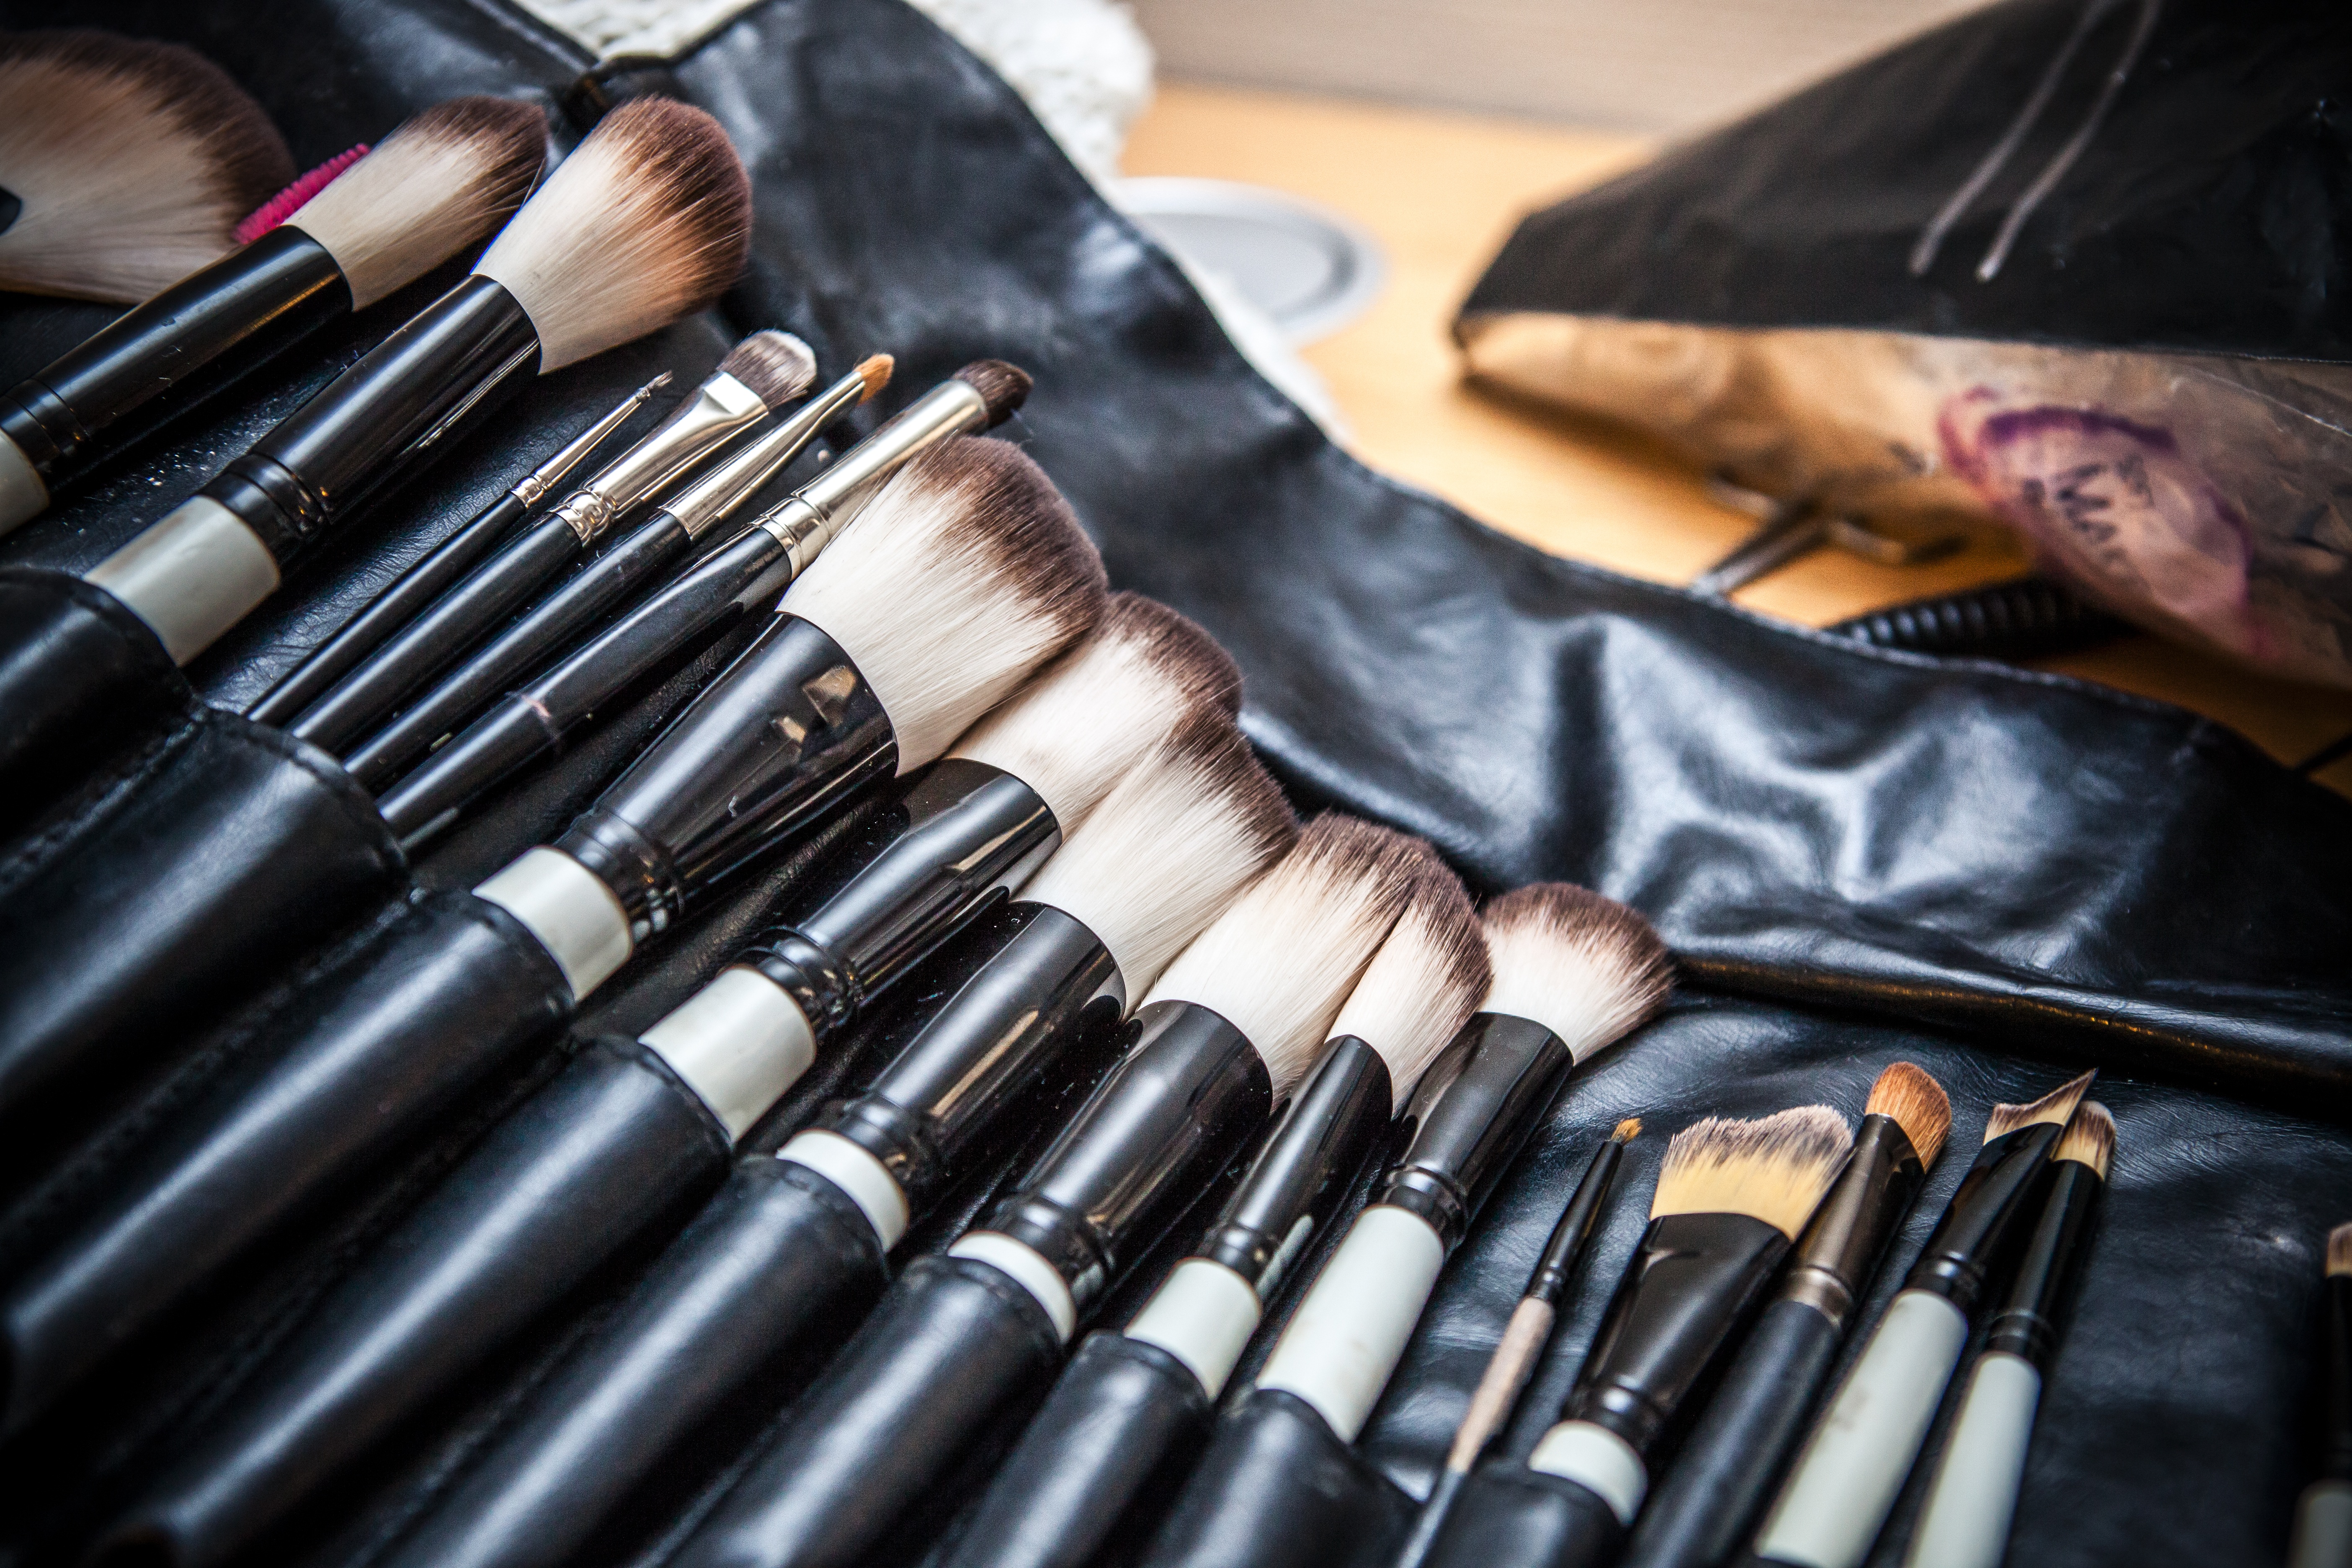
brush, tool, makeup, eye, firearm